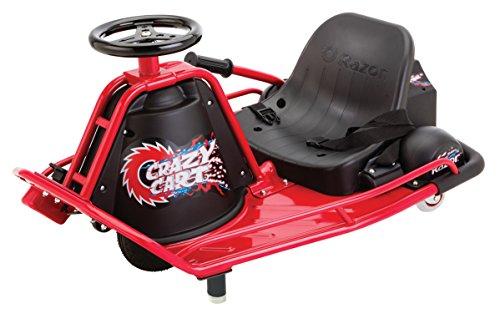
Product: Razor Crazy Cart Electric 360 Spinning Drifting Kids Ride On Outdoor Go Cart
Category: Sports & Outdoors | Outdoor Recreation | Skates, Skateboards & Scooters | Scooters & Equipment
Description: The Ultimate Drifting Machine.
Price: $299.99 $ 299 . 99
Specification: Product Dimensions:         37 x 19 x 24 inches ; 55.2 pounds    |Shipping Weight: 73.2 pounds (View shipping rates and policies)|ASIN: B00ELTW8NS|California residents:  Click here for Proposition 65 warning.|Item model number: 25143499|Batteries 2 Lithium ion batteries required. (included)|    #2106    in Scooters & Equipment